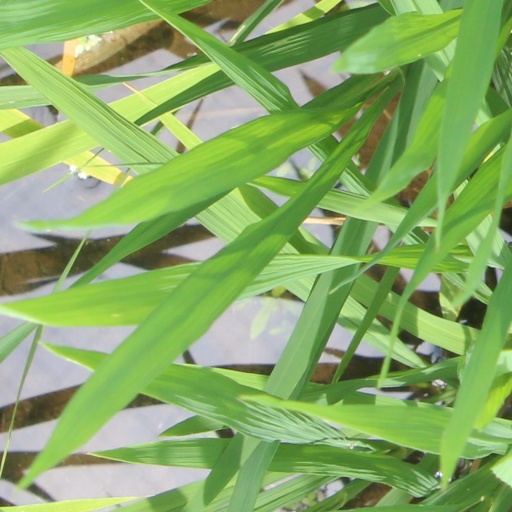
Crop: rice